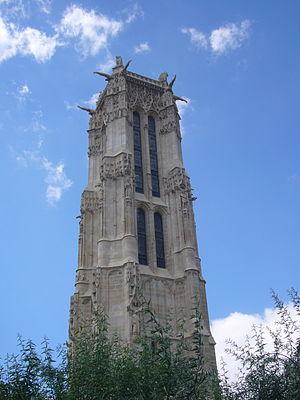
Tour St-Jacques 2008 a Paris.